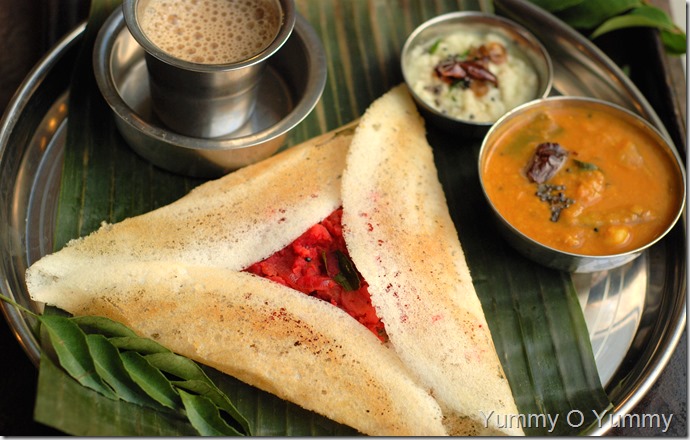
Dish: masala_dosa